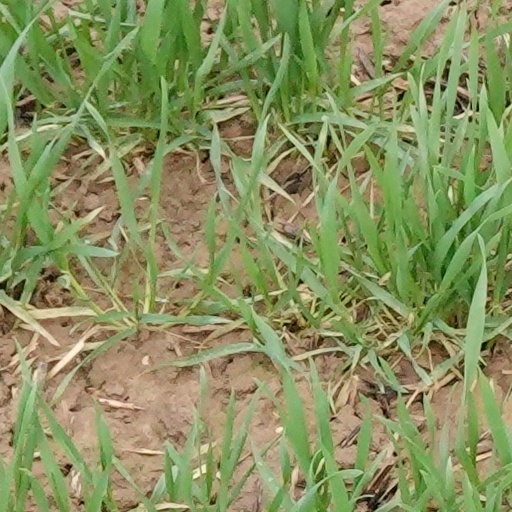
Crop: wheat